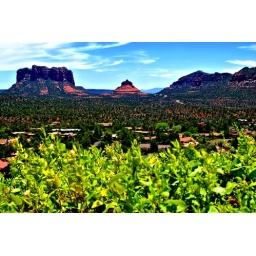
Shock of light green against dark green against red